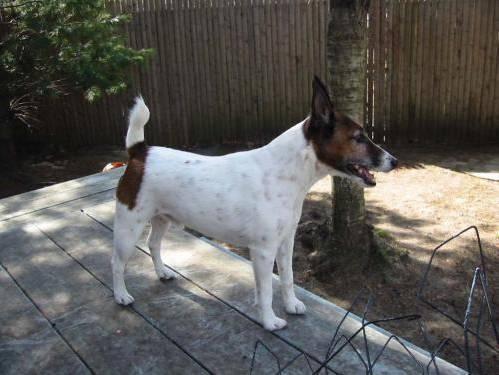
dog